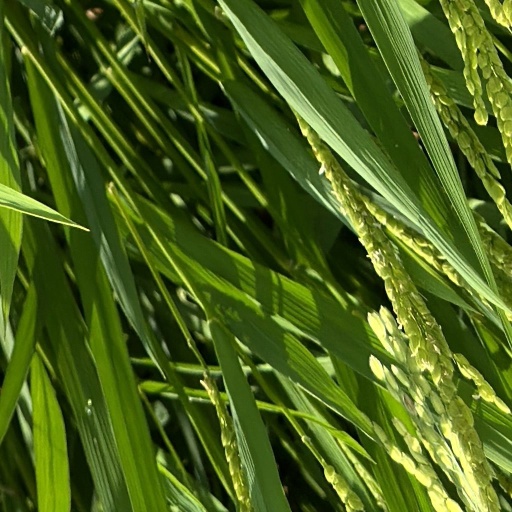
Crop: rice